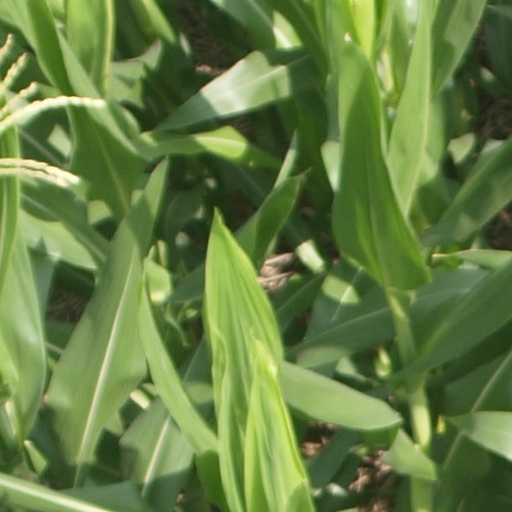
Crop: maize; corn